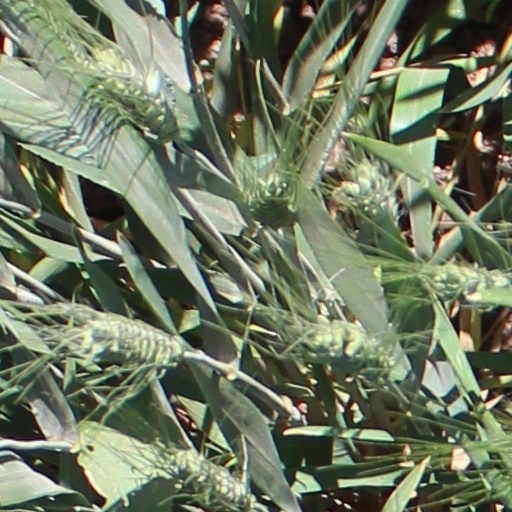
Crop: wheat